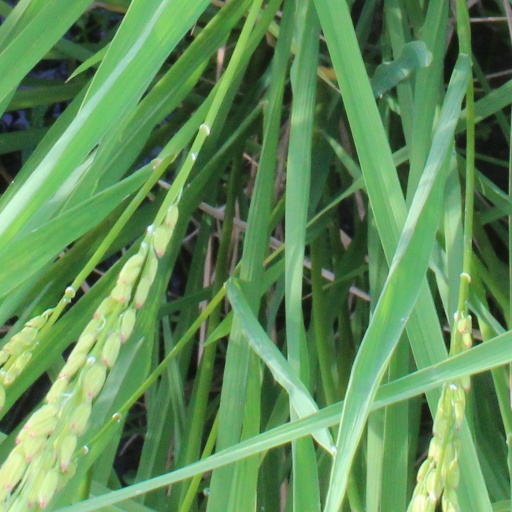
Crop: rice